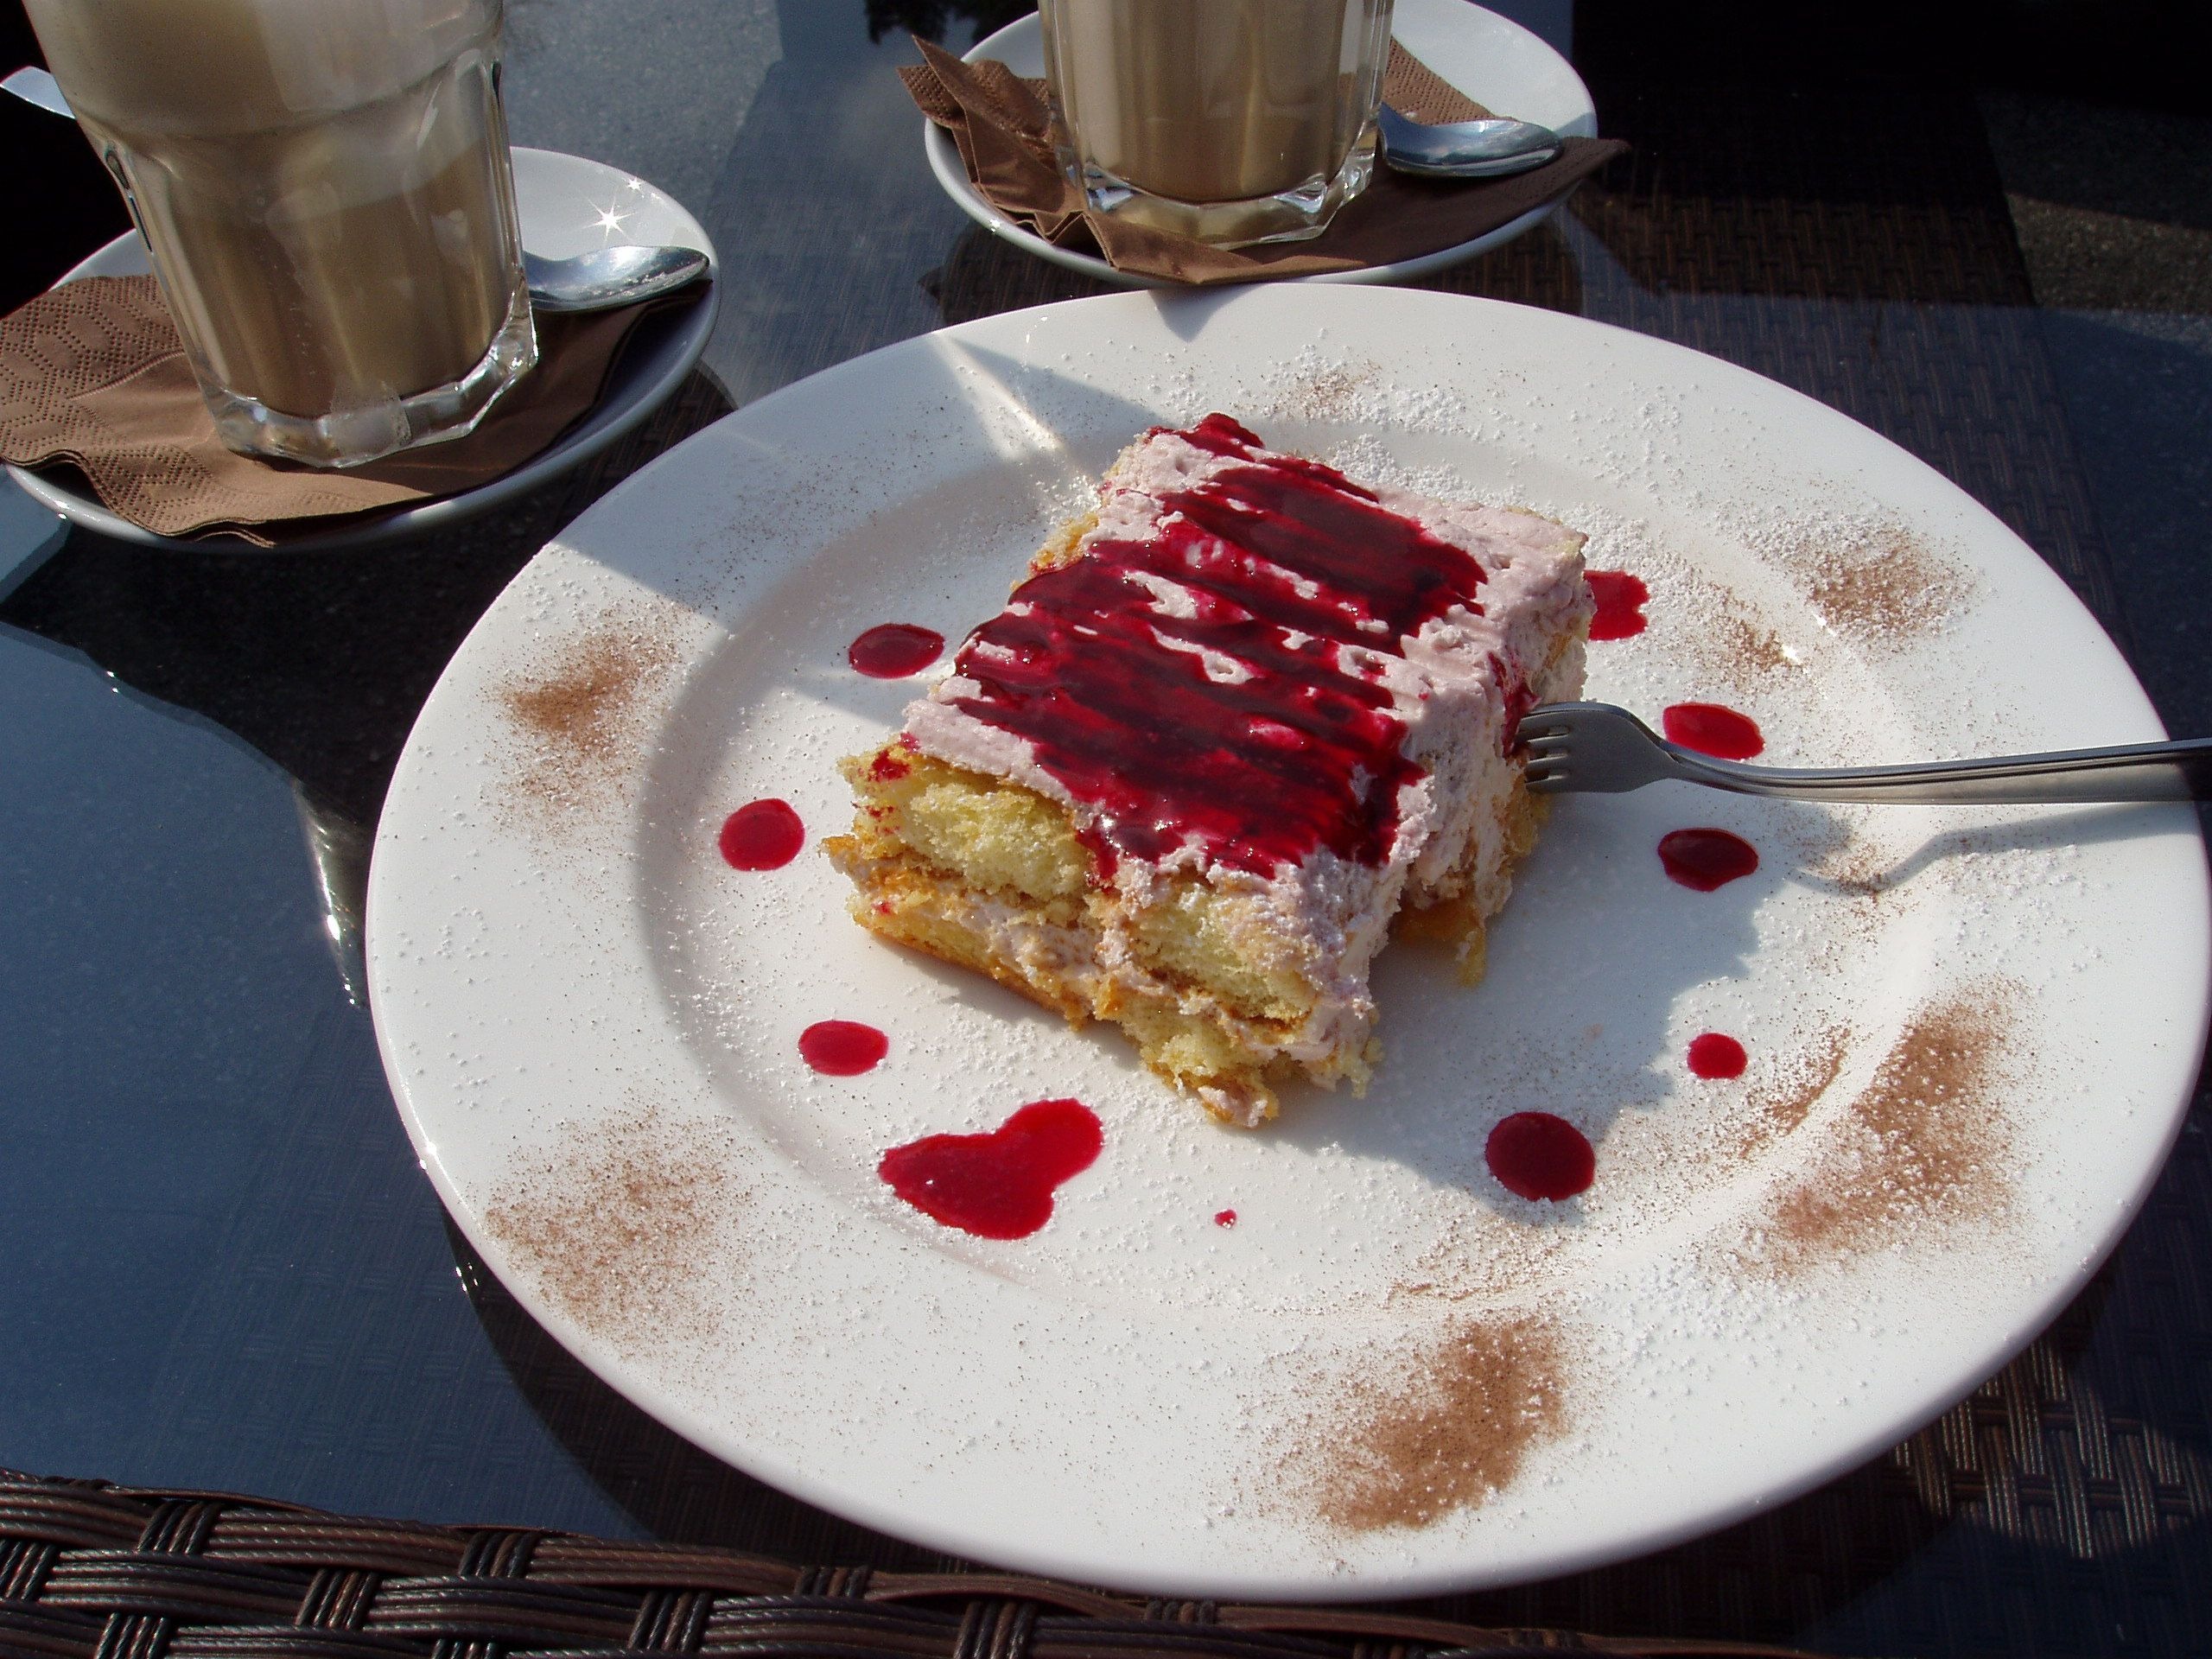
coffee, white, raspberry, fruit, berry, dish, meal, food, red, produce, breakfast, baking, dessert, cream, cake, whipped cream, raspberries, flavor, torte, sweet pastry, pavlova, semifreddo